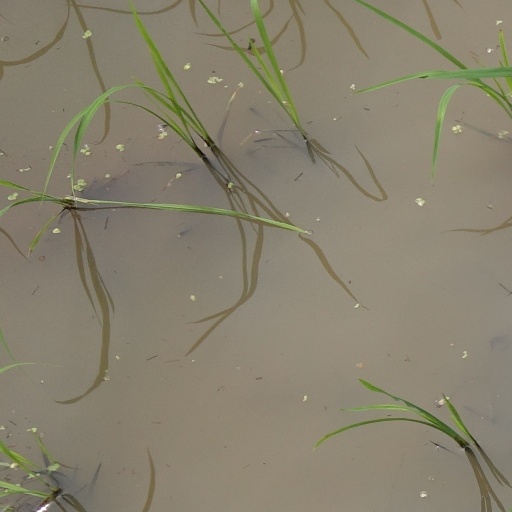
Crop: rice